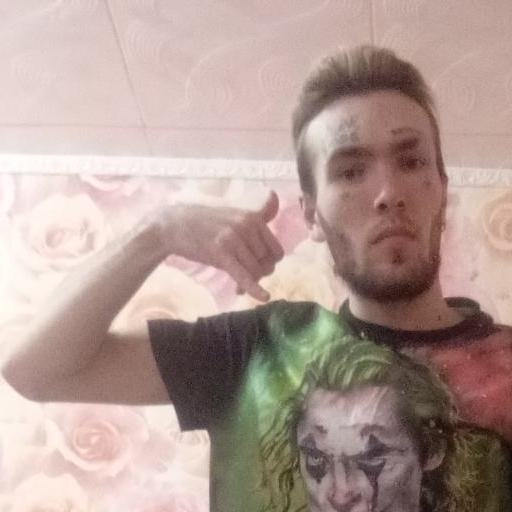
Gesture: call